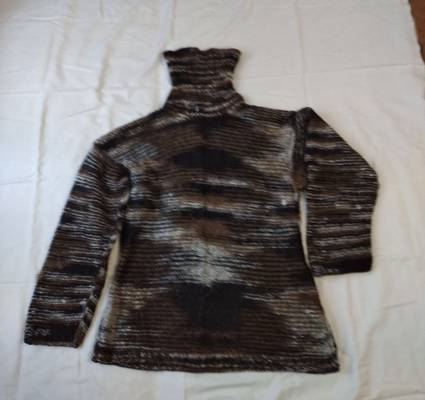
Waste category: clothes